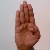
The image shows a hand gesture representing the letter 'B' in Indian Sign Language.